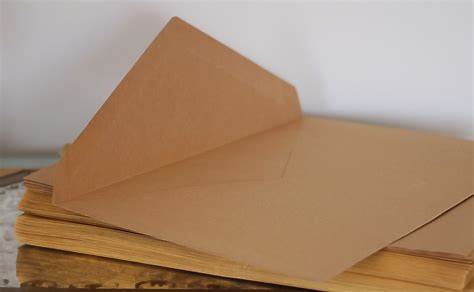
Waste category: paper